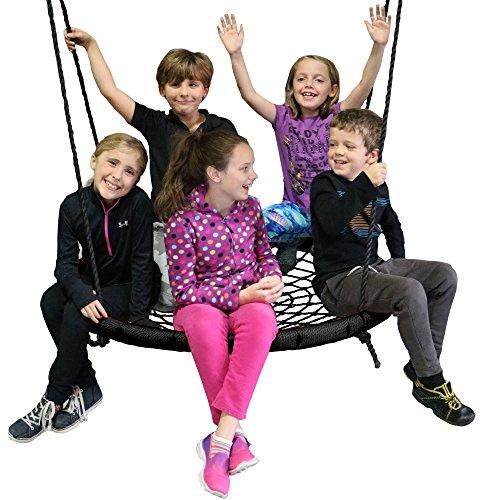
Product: M & M Sales Enterprises 46" Web Riderz Web Swing Platform, Black
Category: Toys & Games | Sports & Outdoor Play | Play Sets & Playground Equipment
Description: Huge 46" Platform size and sturdy design.
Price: $130.00
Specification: ProductDimensions:46x46x64inches|ItemWeight:9.25pounds|ShippingWeight:9.25pounds(Viewshippingratesandpolicies)|ASIN:B07C2K7MW3|Itemmodelnumber:MM00152|Manufacturerrecommendedage:5yearsandup